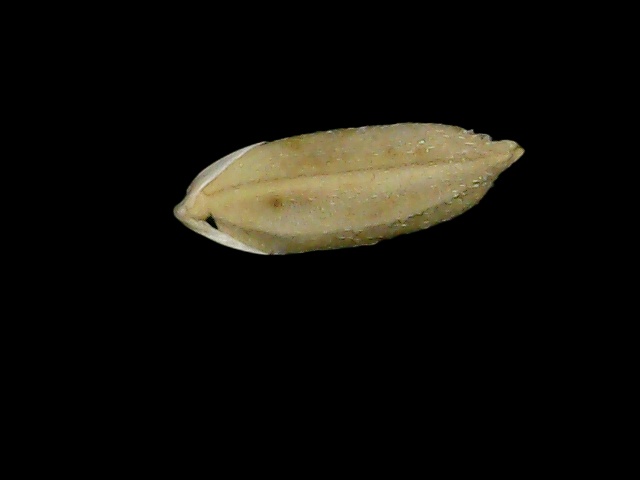
Rice variety: Bd76